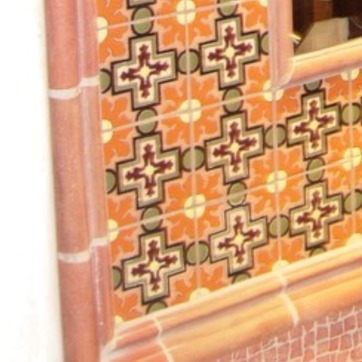
Material: tile